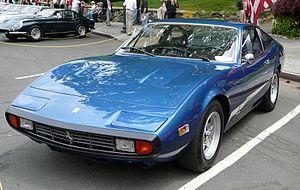
La Ferrari 365 GTC/4 est un modèle automobile du constructeur italien Ferrari produite de 1971 à 1972. Elle assure l'intérim entre la Ferrari 365 GT 2+2 qu'elle remplace, et la Ferrari 365 GT4 2+2, et bénéficie ainsi comme elles d'un aménagement intérieur à 2+2 places. C'est une GT dotée d'un moteur V12 longitudinal à l'avant.
Aldo Brovarone est un des importants designer automobile italien, de la société de design Pininfarina, entre 1954 et 1988.